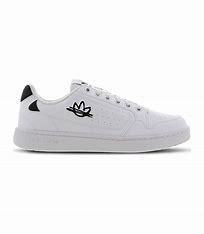
Brand: Adidas
Model: NY 90